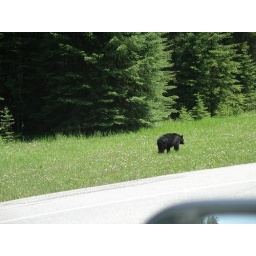
bear along side the road in banff, canada